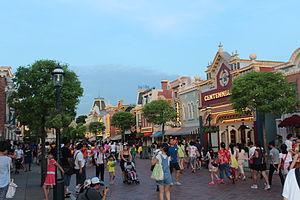
Hong Kong Disneyland est un parc à thèmes de la Walt Disney Company, il a ouvert le 12 septembre 2005 et est situé sur l'Île de Lantau, à Hong Kong en Chine. Il fut le premier parc Disney à ouvrir en Chine, il forme avec ses trois hôtels le complexe Hong Kong Disneyland Resort. Le gouvernement de Hong Kong est le propriétaire majoritaire du parc, il est cependant géré par la Walt Disney Company qui détient le reste des parts.